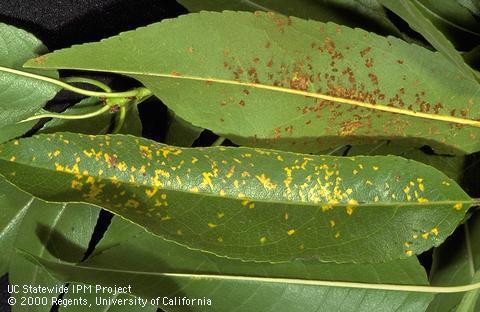
Plant: Peach
Disease: peach rust